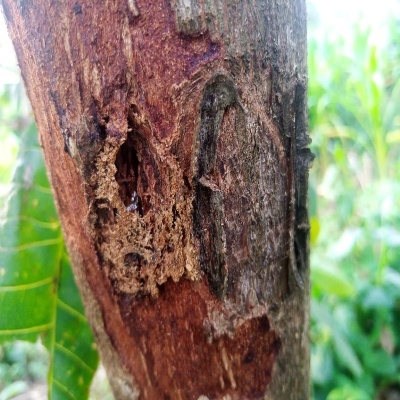
Crop: Cashew
Condition: gumosis